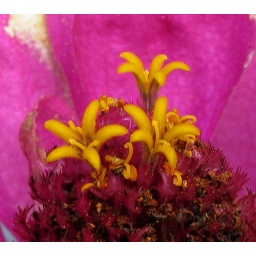
Tiny yellow happiness in a pink world :)